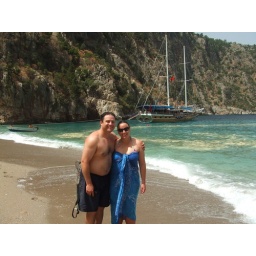
Michelle and I in Butterfly Valley with our blue cruise boat in background